Charles Holmes

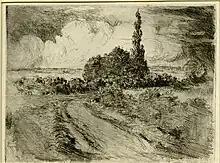
"Near Beckley, Sussex", etching, 1893

Sir Charles John Holmes, KCVO (11 November 1868, Preston, Lancashire – 7 December 1936, Kensington, London) was a British painter, art historian and museum director.